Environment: real
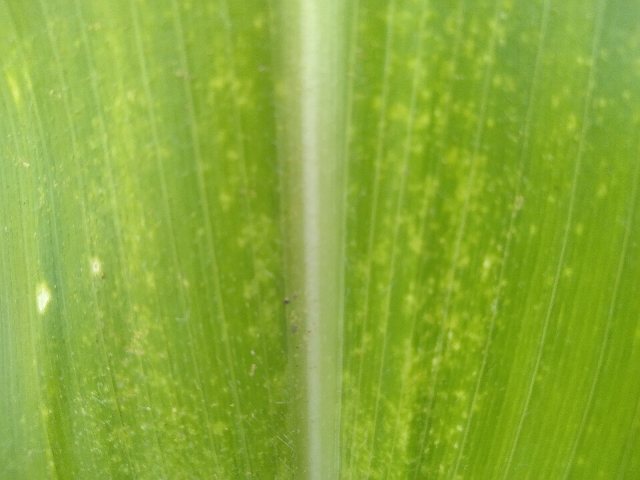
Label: lethal_necrosis